Las Vegas Valley

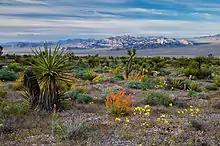
Wildflowers in Red Rock Canyon National Conservation Area

The major attractions in the Las Vegas Valley are the hotel/casinos. These hotels generally consist of large gambling areas, theaters for live performances, shopping, bars/clubs, and several restaurants and cafes. There are clusters of large hotel/casinos located in both downtown Las Vegas and on the Las Vegas Strip. The largest hotels are mainly located on the Strip, which is a four-mile section of Las Vegas Boulevard. These hotels provide thousands of rooms of various sizes. Fifteen of the world's 30 largest hotels by room count are on the Strip, with a total of over 62,000 rooms. There are many hotel/casinos in the city's downtown area as well, which was the original focal point of the Valley's gaming industry. Several hotel/casinos ranging from large to small are also located around the city and metro area. Many of the largest hotel, casino, and resort properties in the world are located on the Las Vegas Strip.